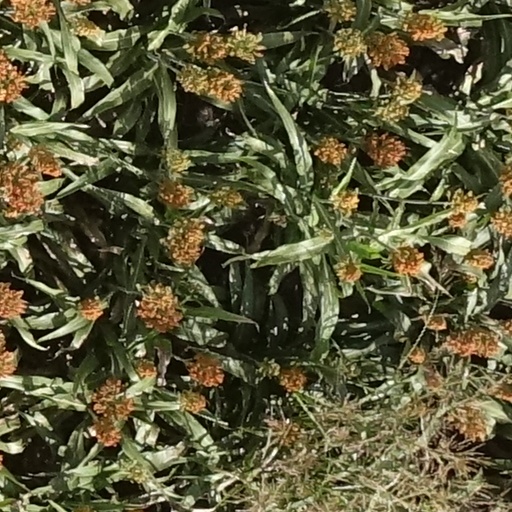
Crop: sorghum